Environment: real
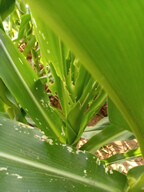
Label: fall_armyworm